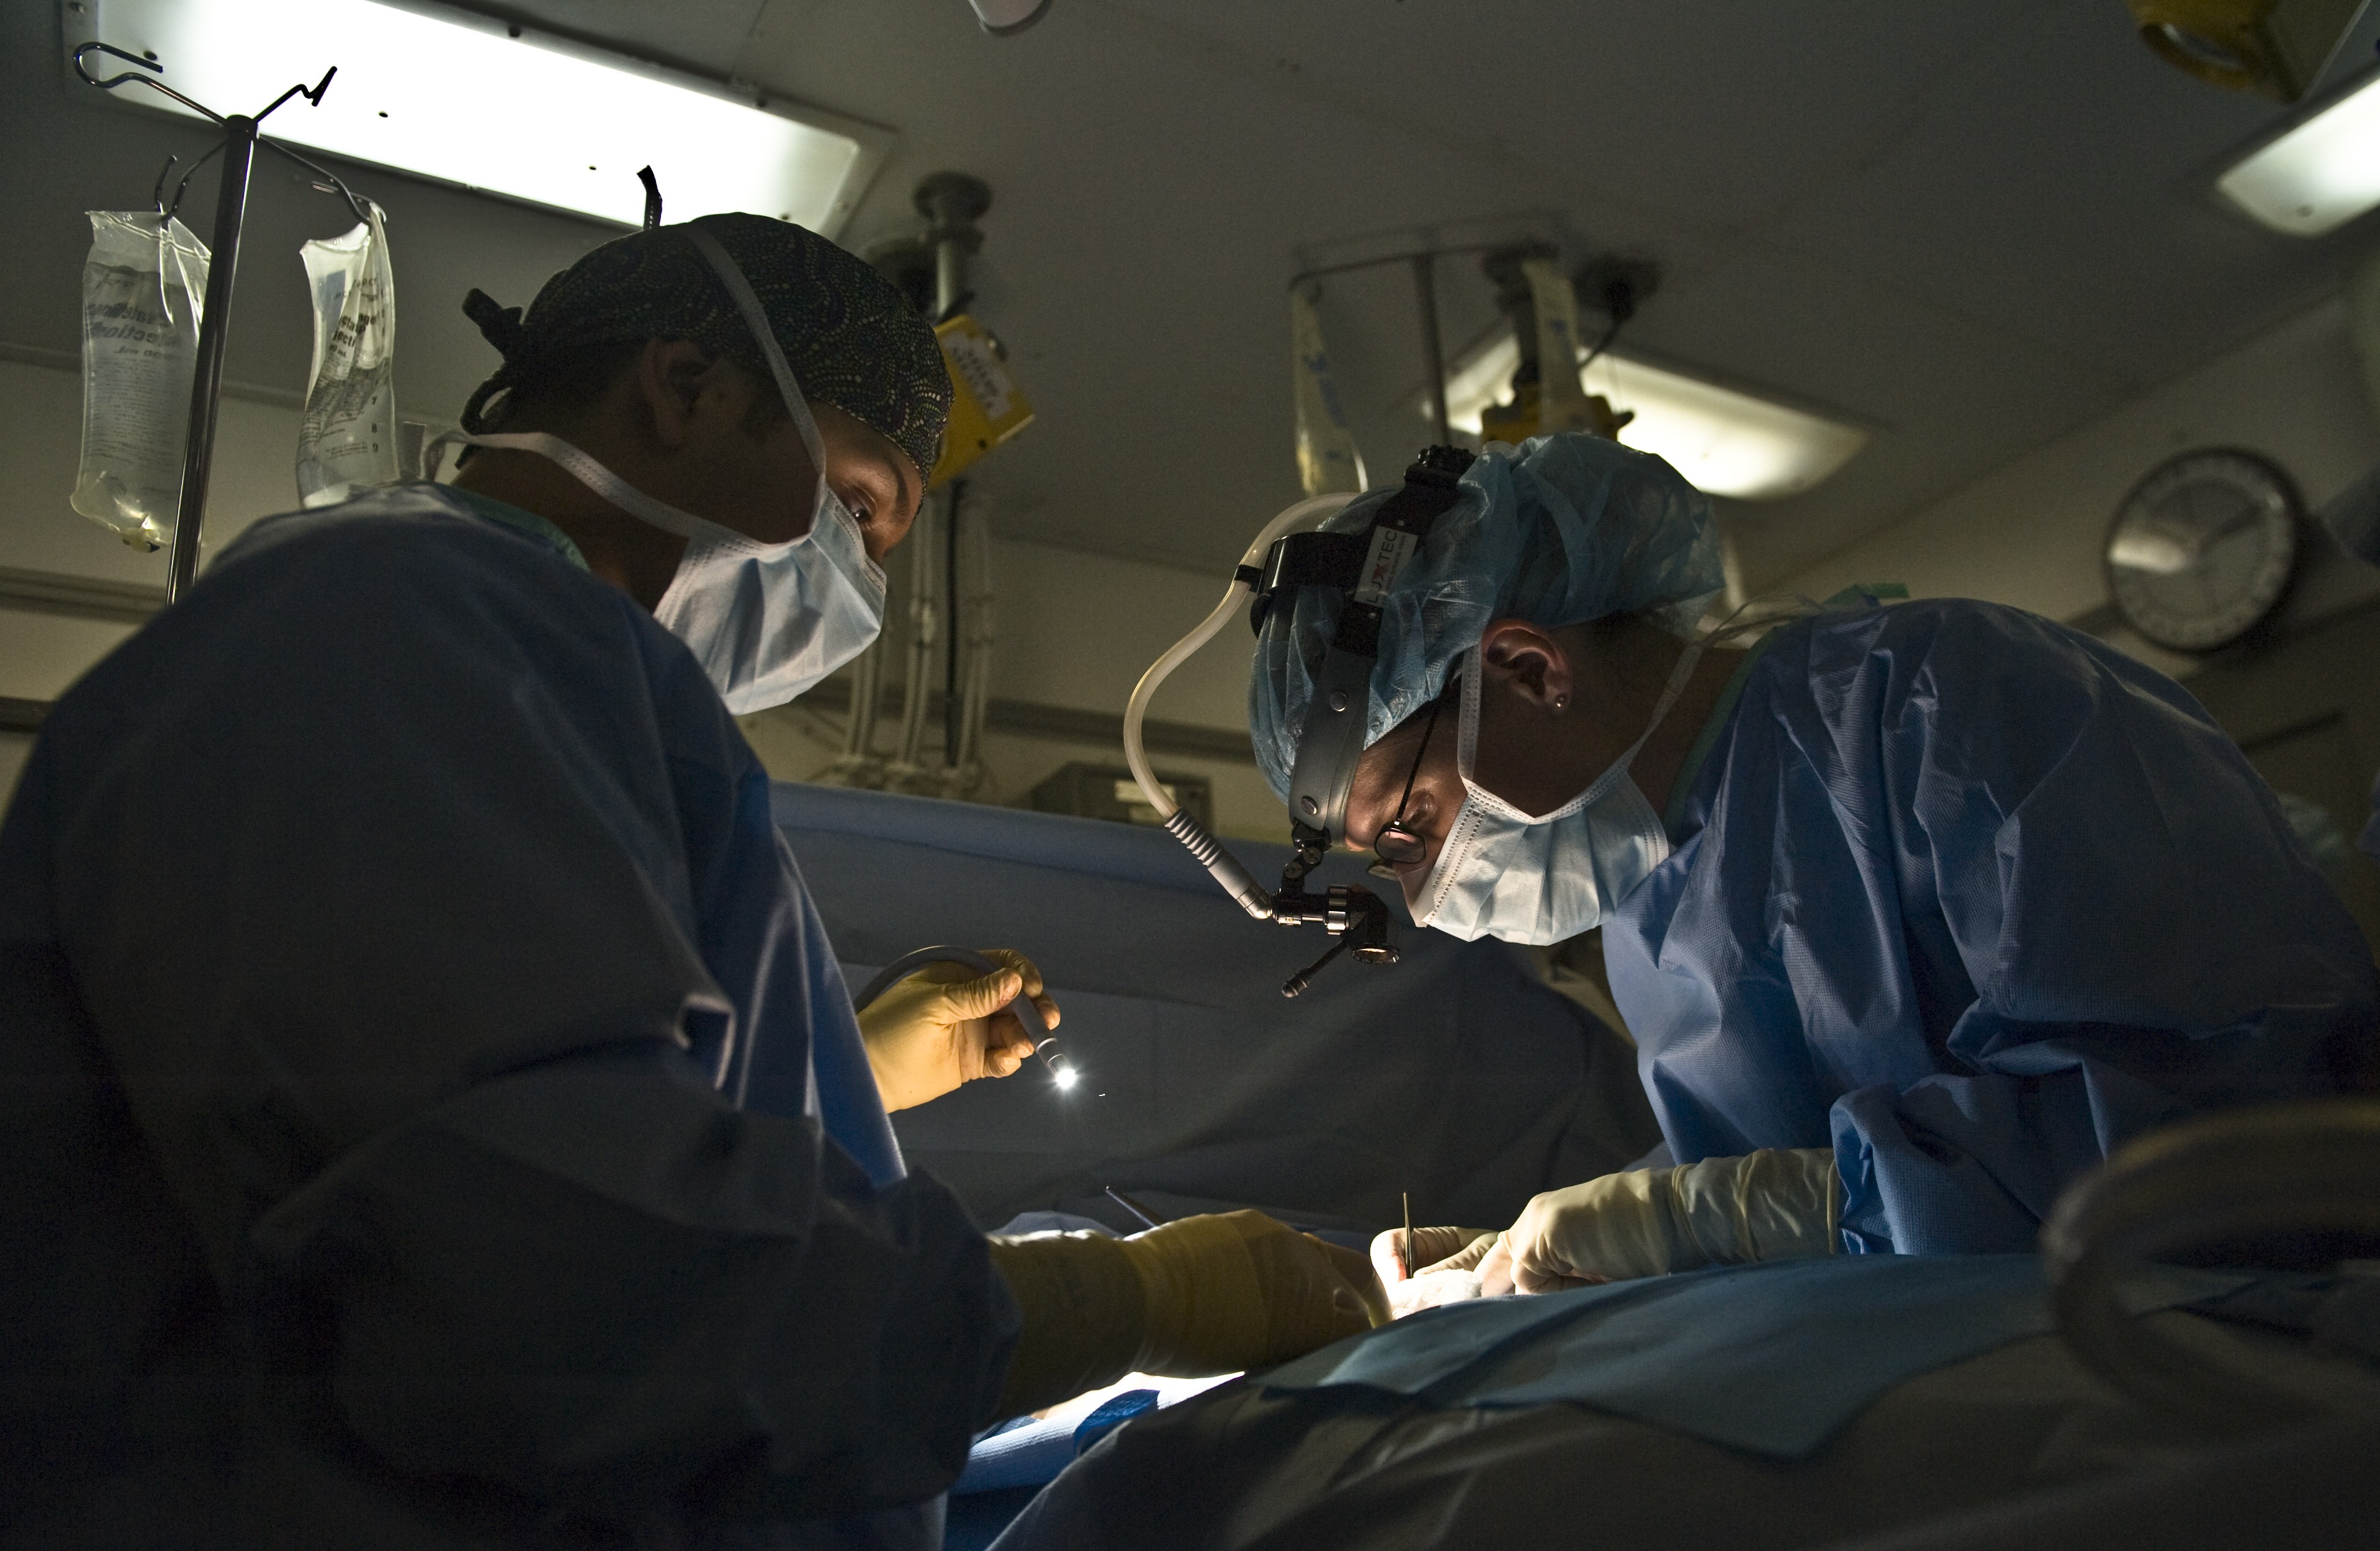
professional, medicine, lights, hospital, doctor, surgery, physician, operation, operating room, surgical technologist, sterile